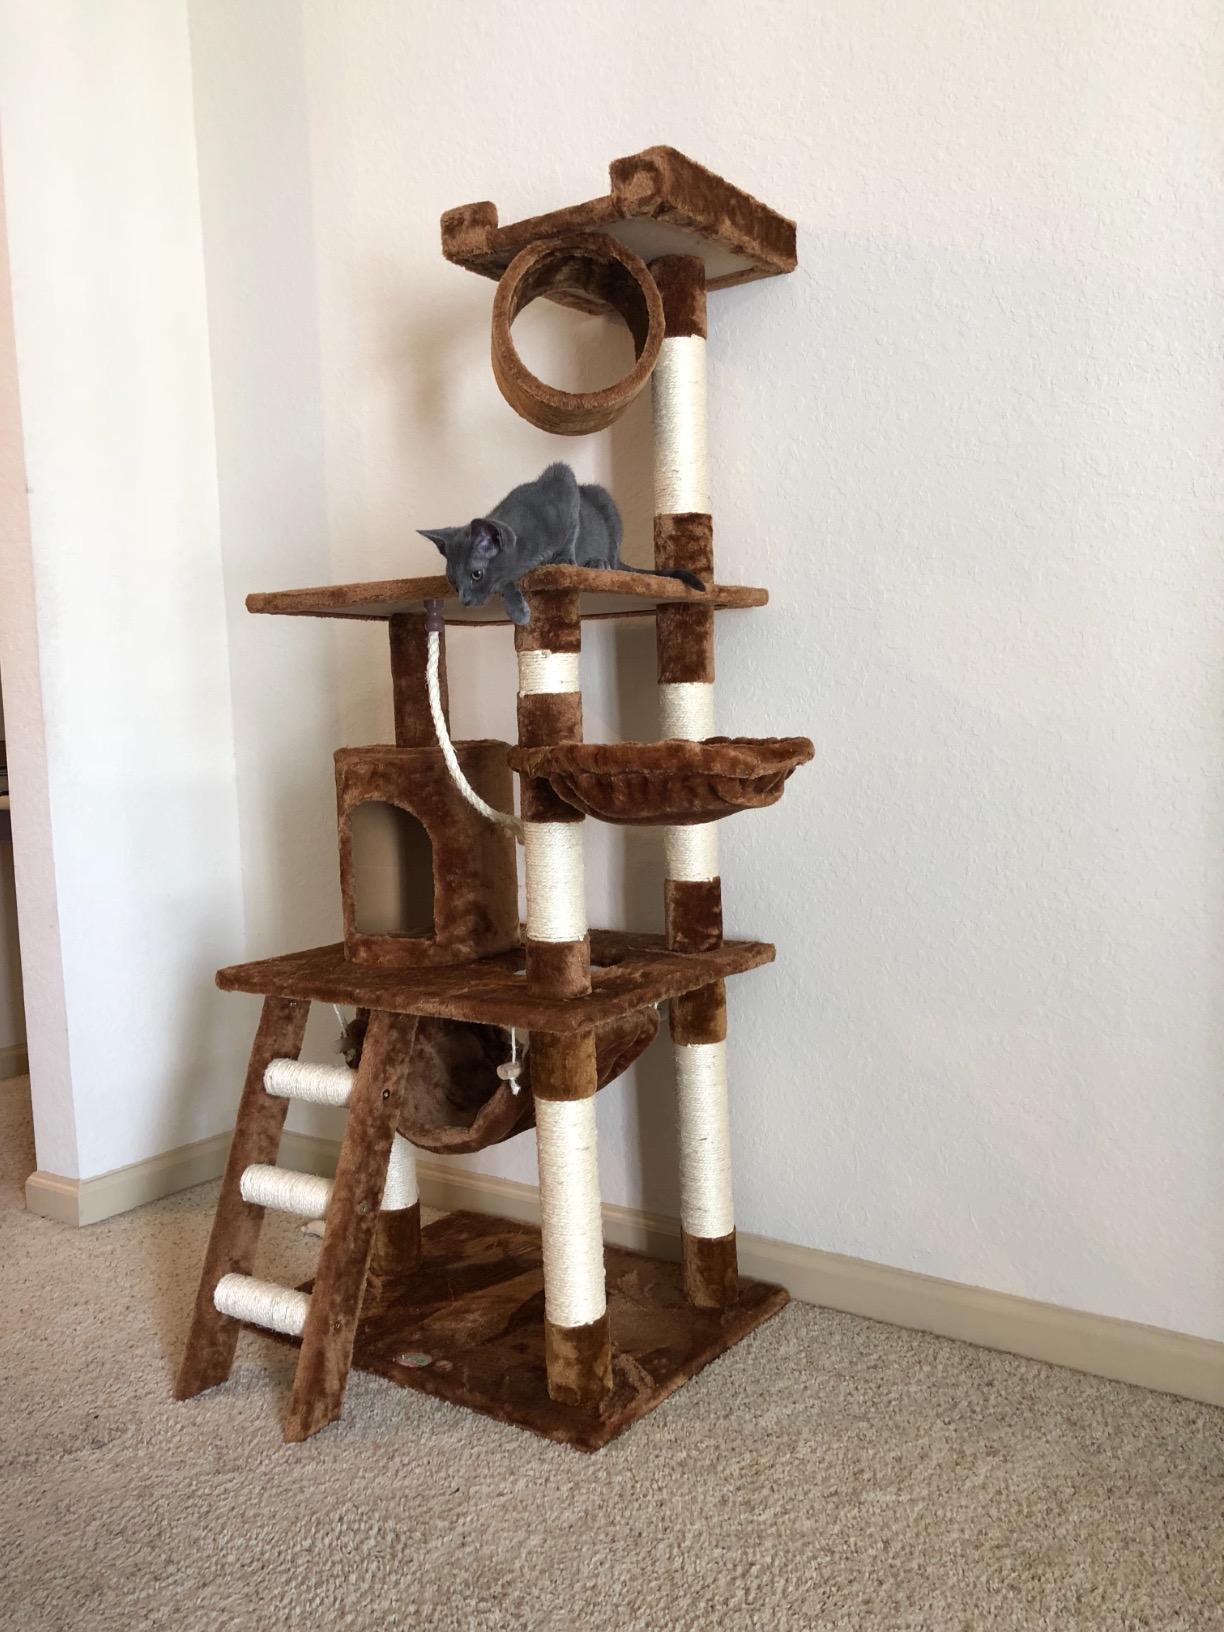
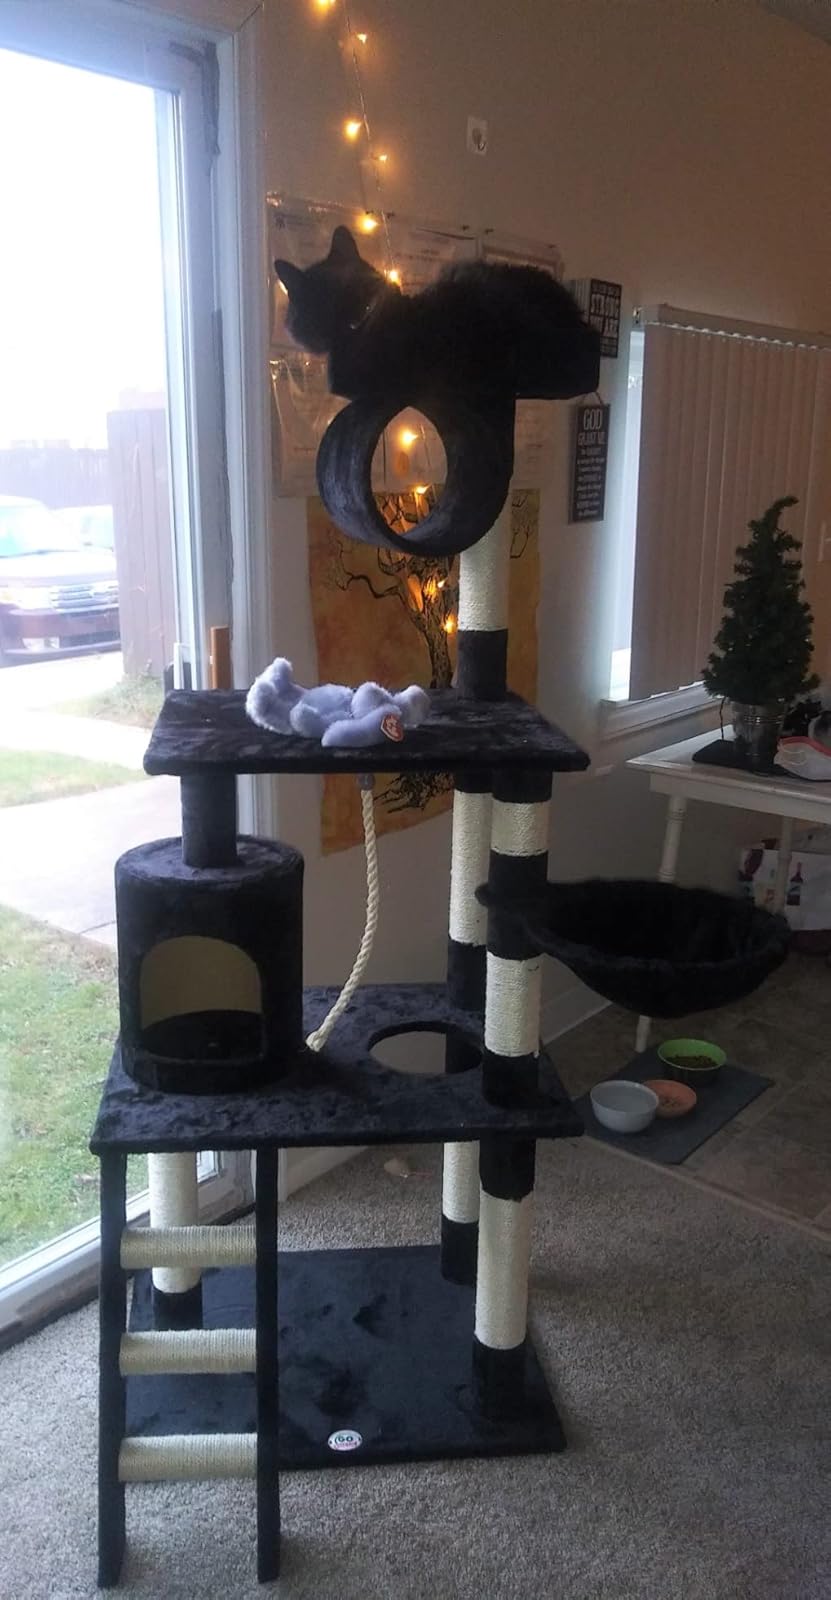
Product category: items_cat tree
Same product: no